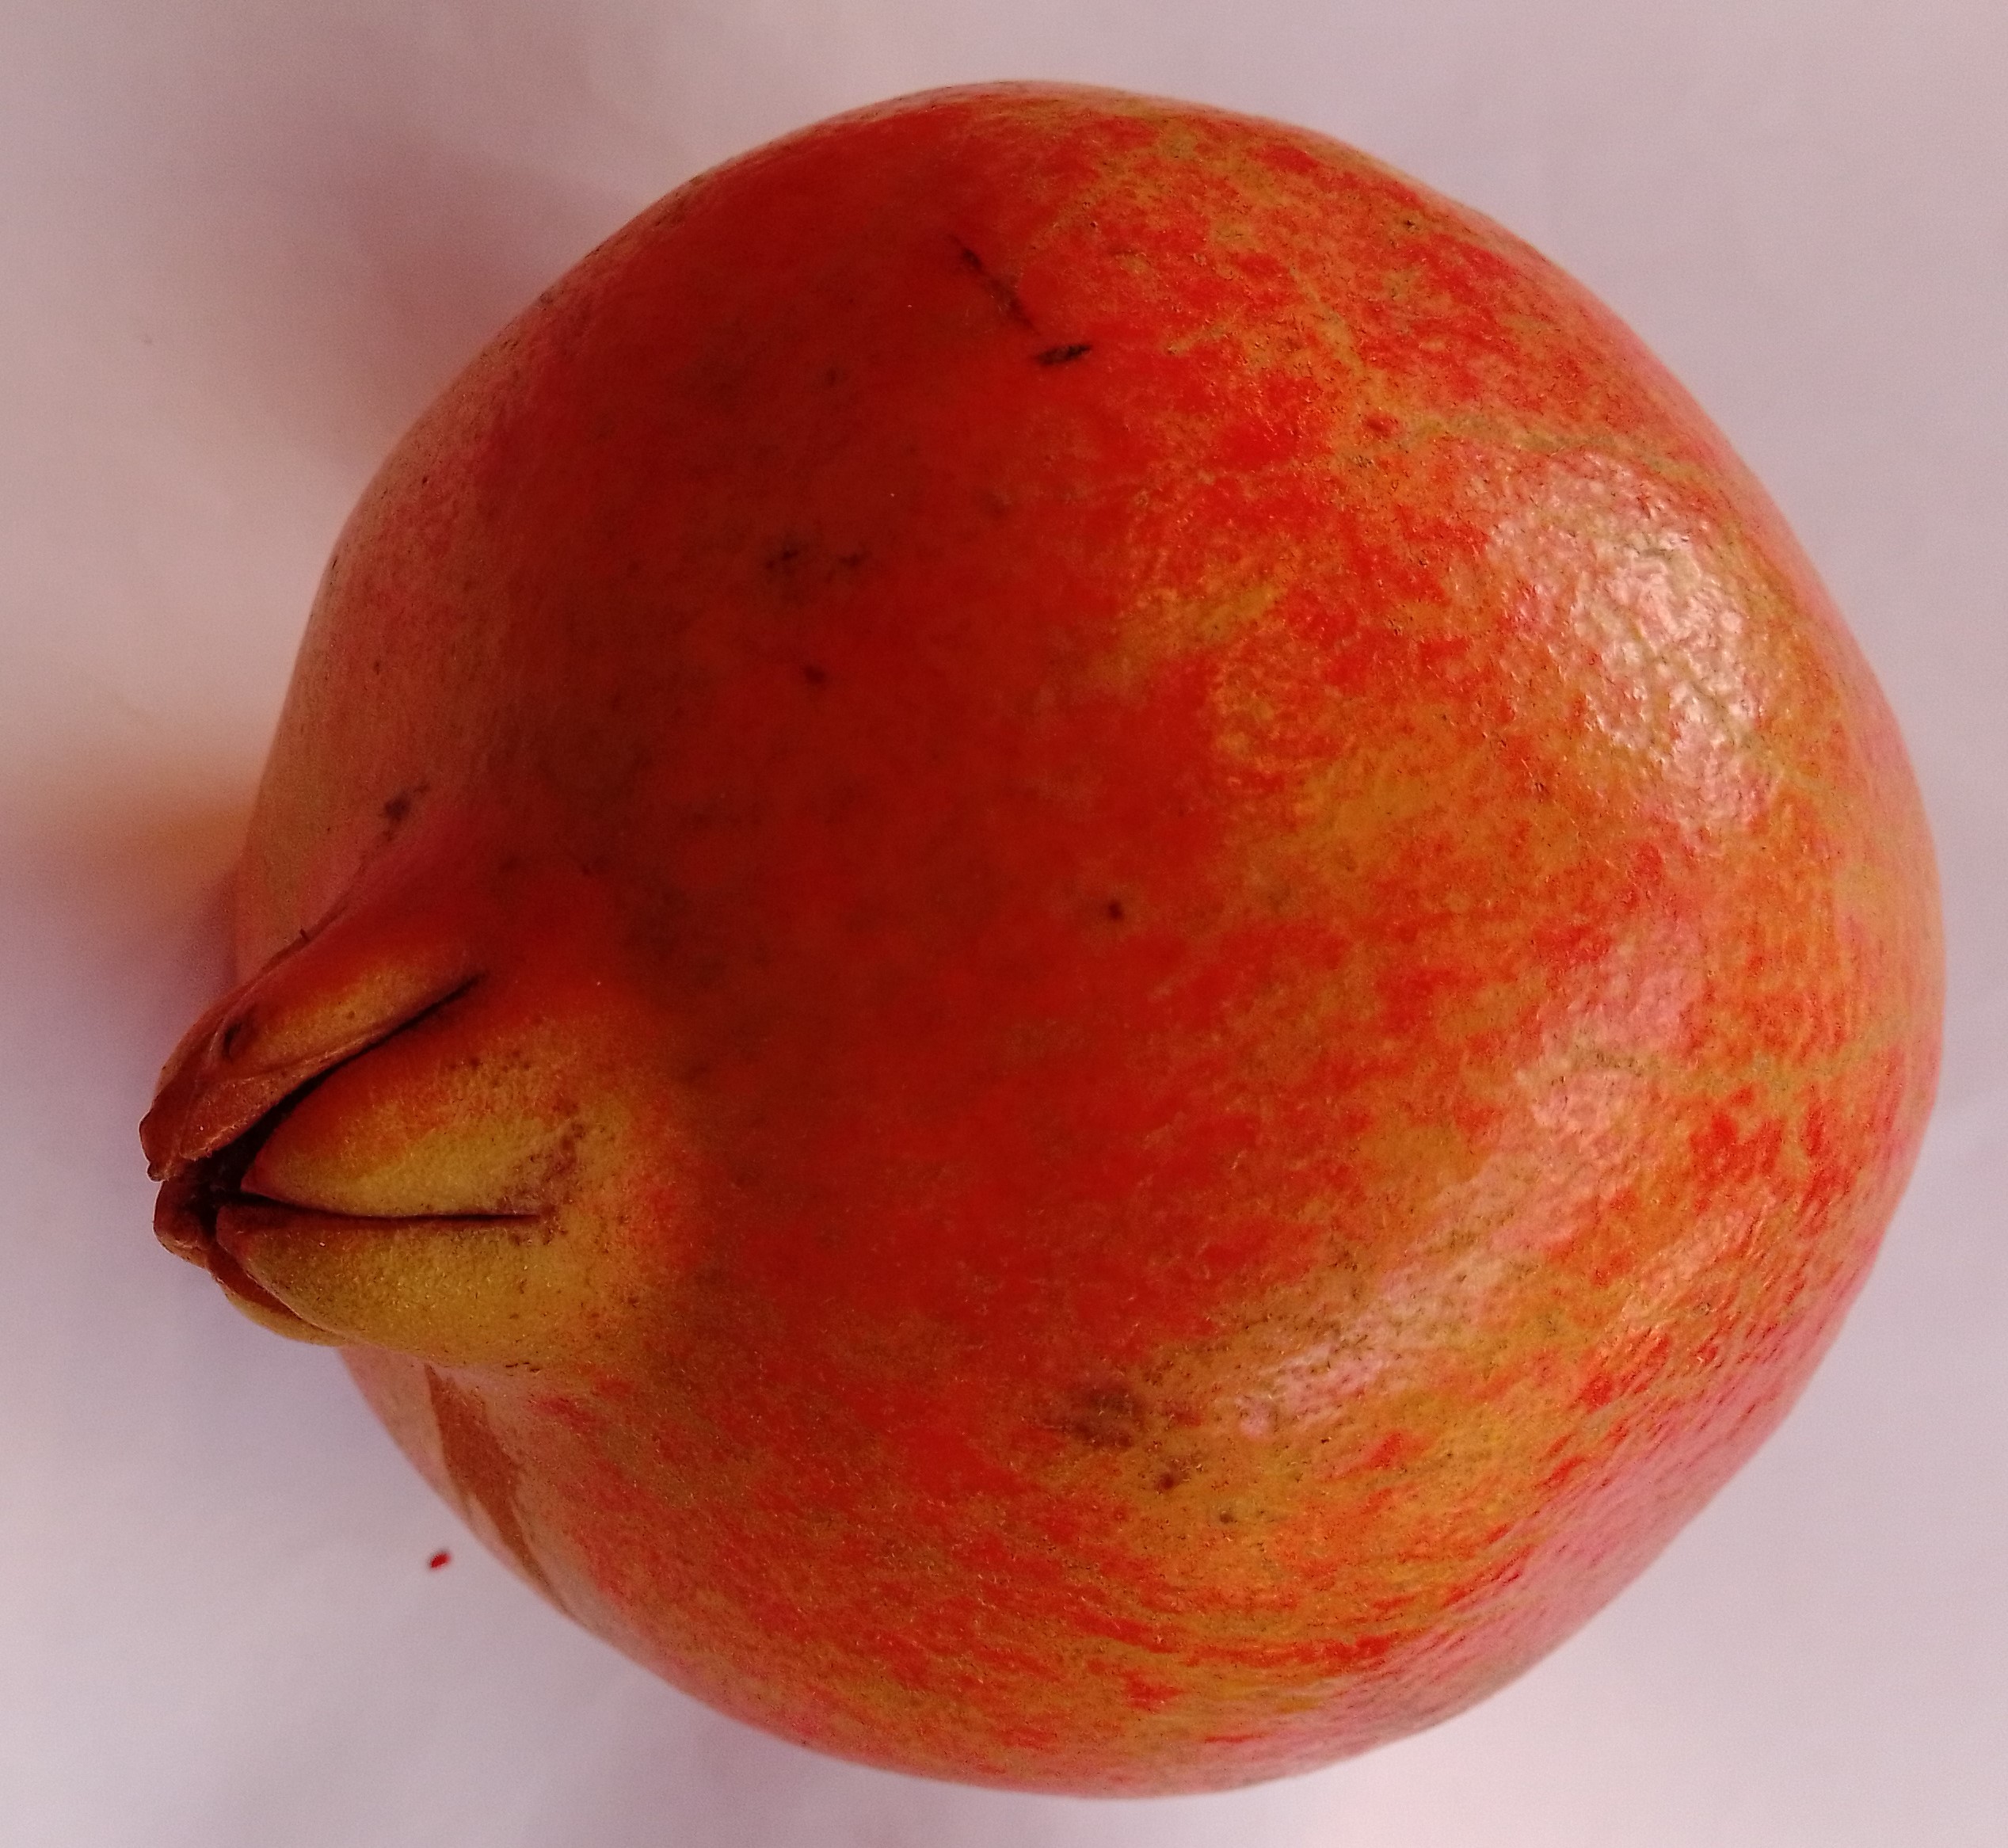
Fruit: pomegranate
Condition: fresh